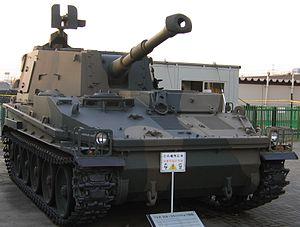
Le véhicule blindé Type 73 est un véhicule de transport de troupes produit par Mitsubishi Heavy Industries et utilisé par la Force terrestre d'autodéfense japonaise depuis 1973. Il a remplacé le Type SU 60.